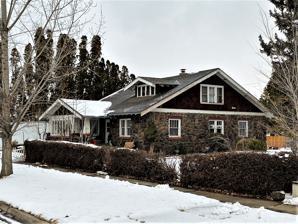
Building: J. O. Lee House and J. O. Lee Honey House
Country: United States of America
Year built: 1929
Historic houses in Idaho, United States United States historic place J. O. Lee House J. O. Lee Honey House U.S. National Register of Historic Places The J. O. Lee House Show map of Idaho Show map of the United States Location 324 Fifth Avenue East, Jerome, Idaho Coordinates 42°43′45″N 114°30′46″W / 42.72917°N 114.51278°W / 42.72917; -114.51278 Area less than one acre Built 1929, 1926 Built by Lee, J. O.; Bryant, Jeremiah Architectural style Bungalow/craftsman MPS Lava Rock Structures in South Central Idaho TR NRHP reference No. 83002335 Added to NRHP September 8, 1983 The J. O. House and the J. O. Lee Honey House in Jerome, Idaho are lava rock structures built in 1929 and 1926.  They were separately listed on the National Register of Historic Places in 1983. The house is located at 324 Fifth Avenue East. The Honey House is at 322 Fifth Avenue East. The J. O. Lee Honey House References